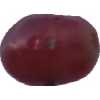
Label: pink_grape